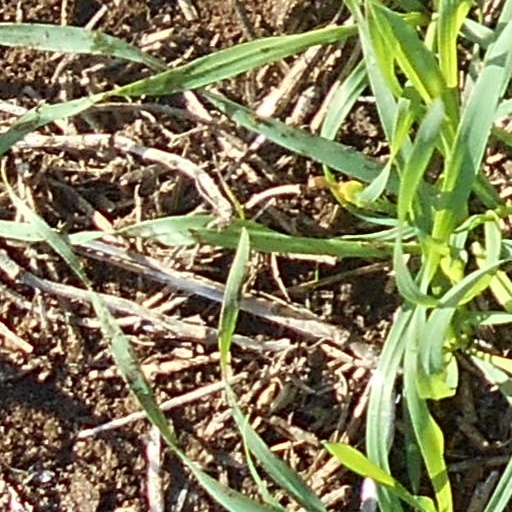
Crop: wheat